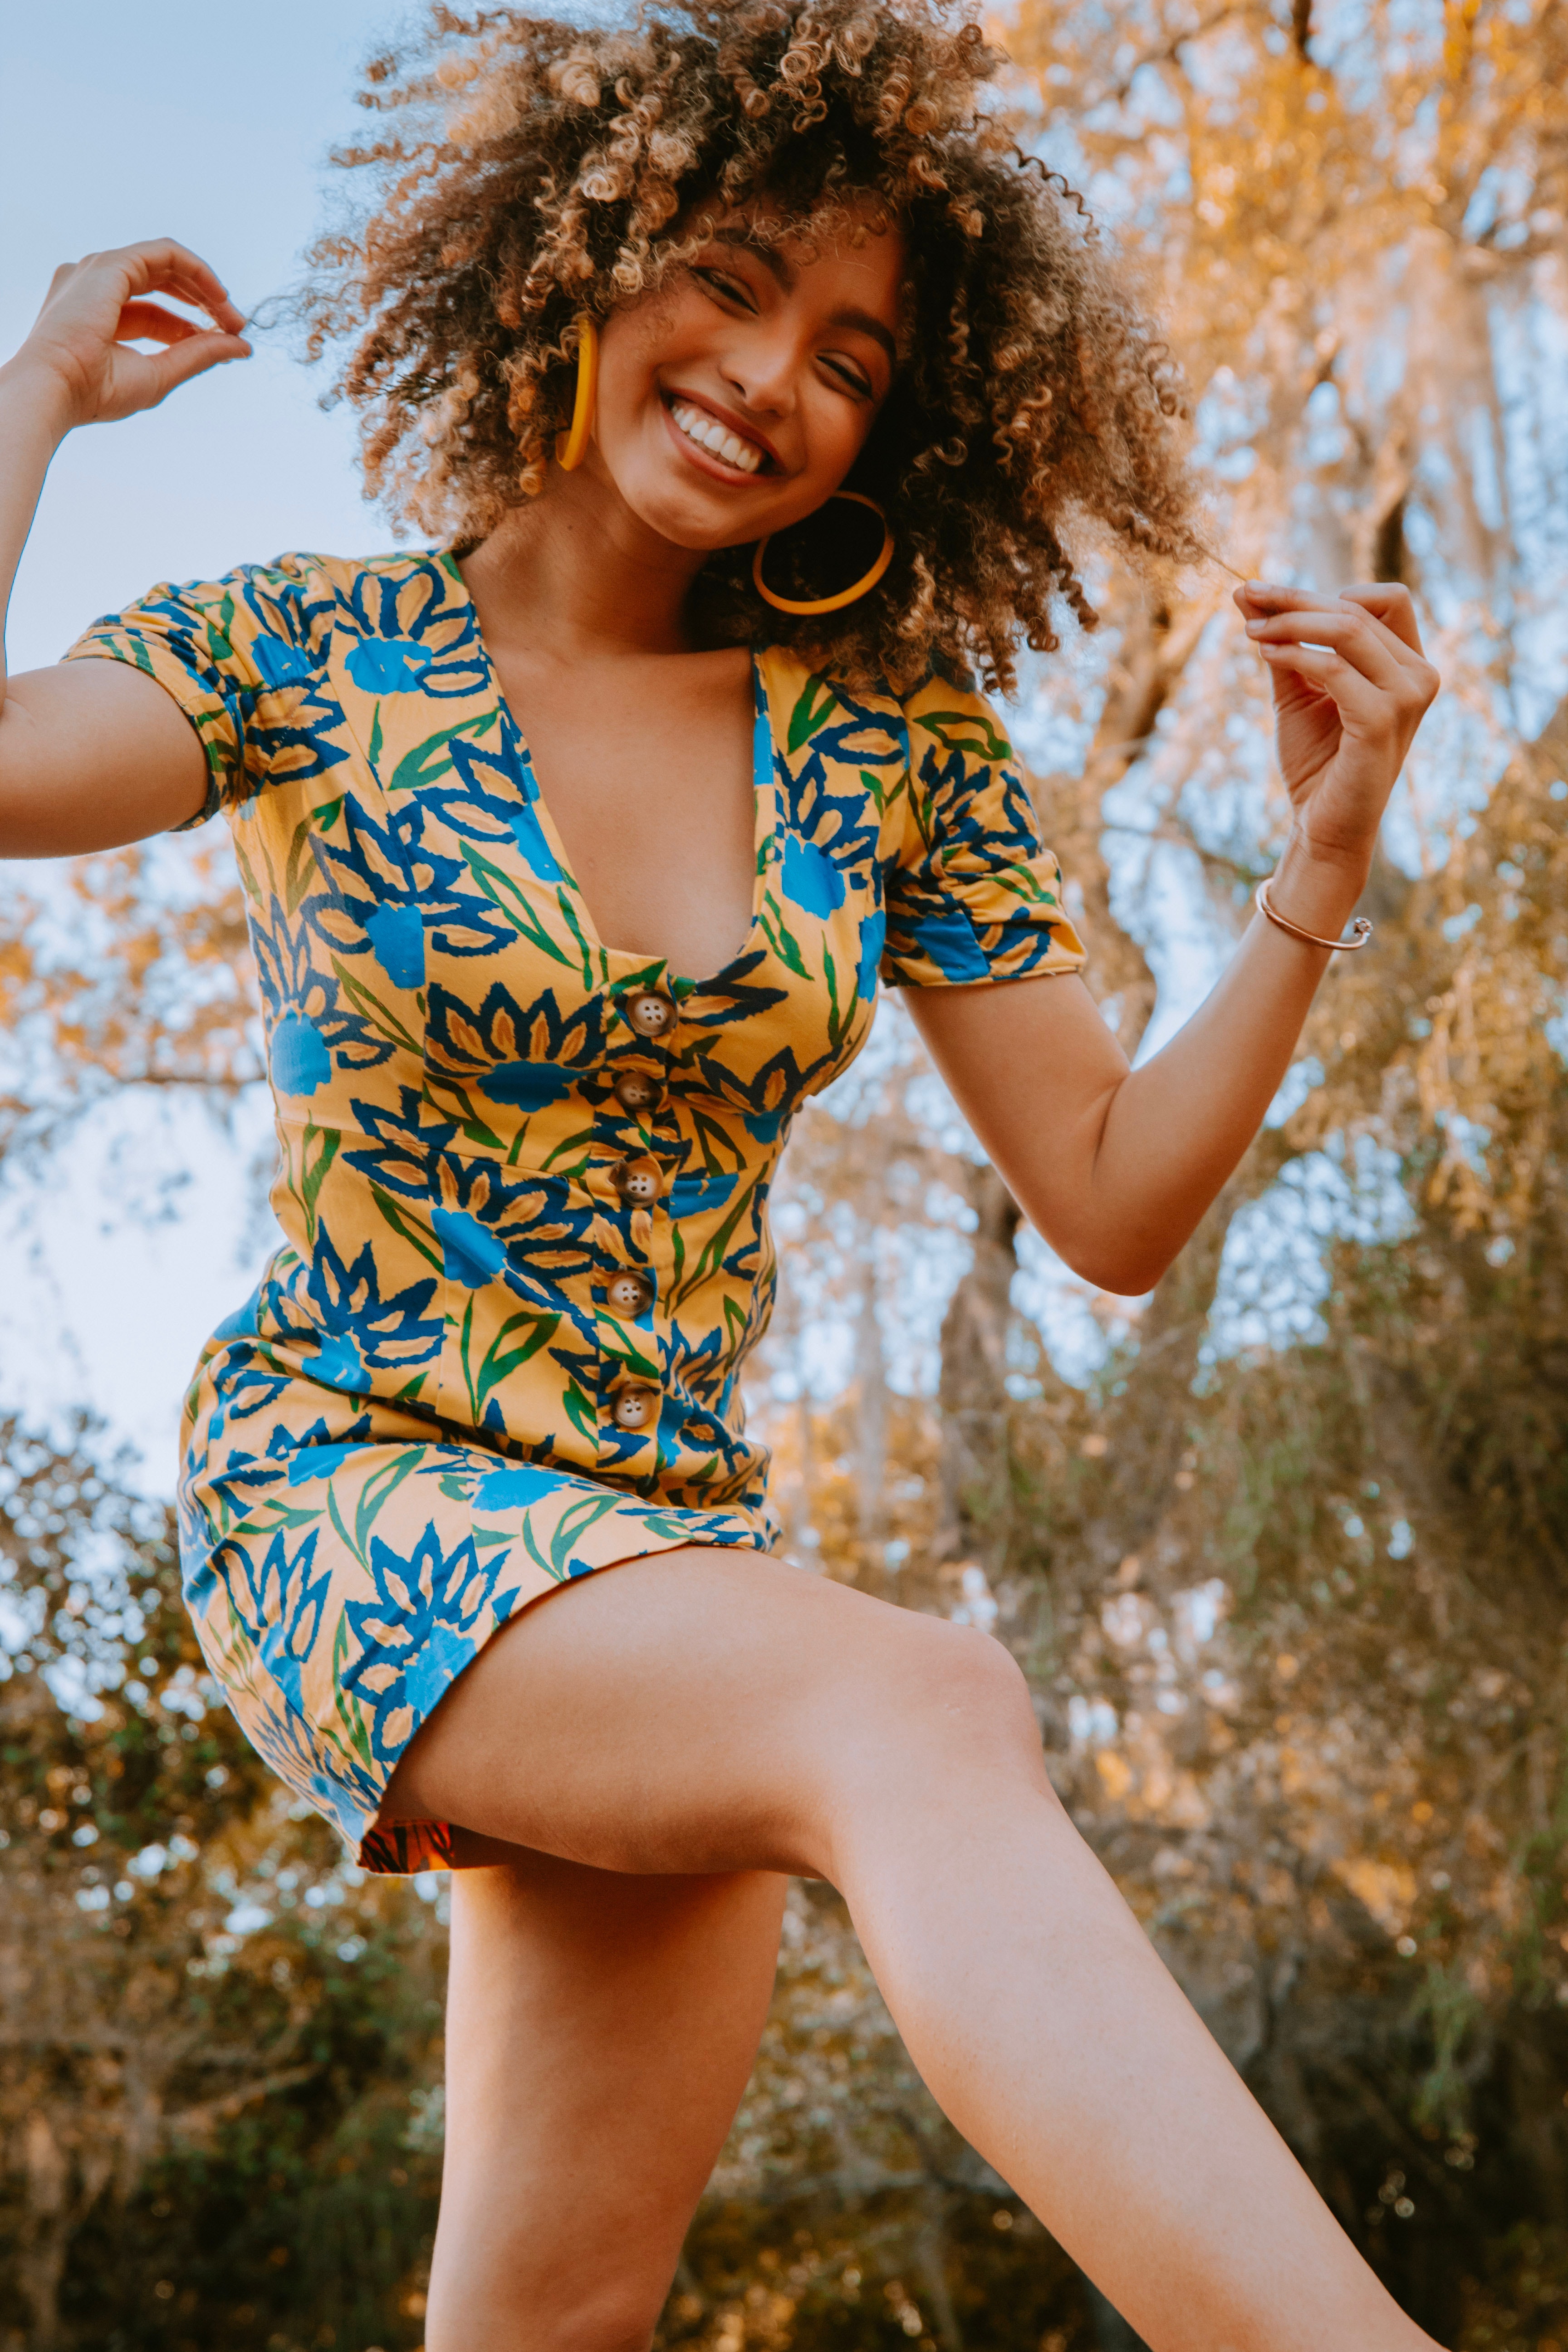
woman, hair, face, skin, joint, smile, hairstyle, arm, shoulder, sky, facial expression, plant, leg, People in nature, human body, flash photography, happy, standing, thigh, waist, dress, sunlight, grass, black hair, leisure, fashion design, tree, fashion model, knee, summer, fun, long hair, beauty, human leg, brown hair, blond, sitting, abdomen, performing arts, entertainment, barefoot, photo shoot, portrait photography, vacation, dancer, necklace, model